Greater palatine foramen

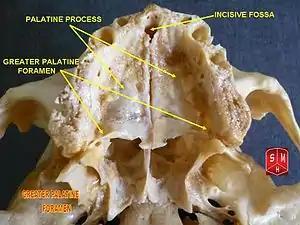
Greater palatine foramen

The greater palatine foramen (GPF) is related to the upper 3rd molar tooth in most of the skulls (55%), 2nd molar in (12%), between the 2nd and 3rd molar in (19%) and retromolar in (14%). The shape of the foramen is elongated antero-posteriorly; however, an unusually crescent shaped foramen is rare.